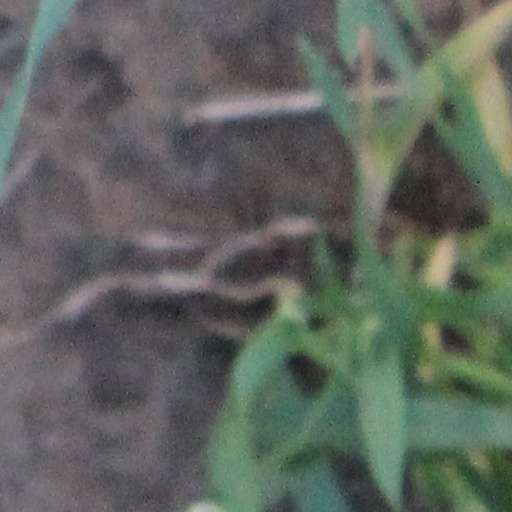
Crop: wheat